Royal Marines Battalions (Napoleonic Wars)

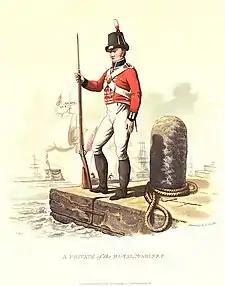
A private of the Royal Marines, 1815

Three battalions were raised from among the Royal Marines during the Napoleonic Wars, seeing combat in Portugal, Northern Spain, the Netherlands and North America.